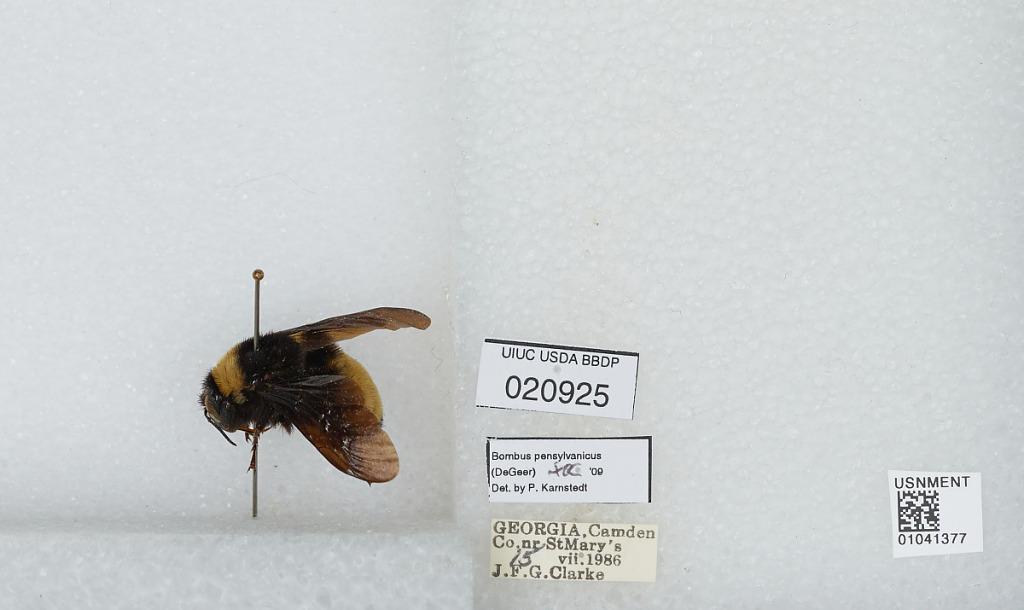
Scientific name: Bombus sp.
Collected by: J. Clarke
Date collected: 1986-7-15
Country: United States
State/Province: Georgia
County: Camden
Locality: Near St. Marys
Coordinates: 30.7364, -81.595
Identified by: Karnstedt, P.